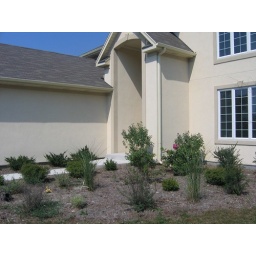
Like any Midwest Prairie house the garden by our front door looks like it belongs in the prairies